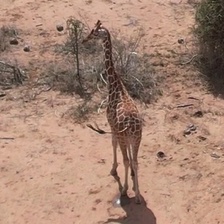
Pose orientation: back